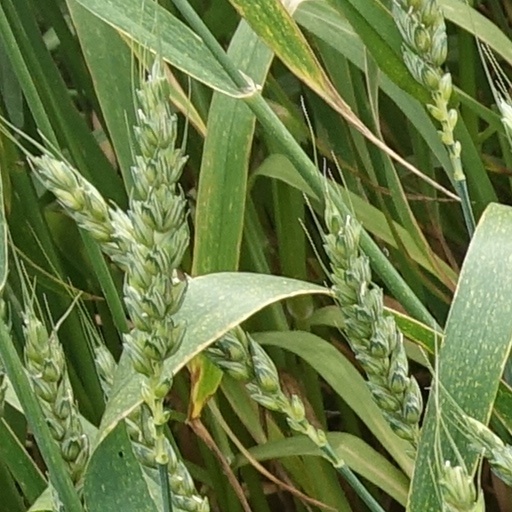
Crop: wheat